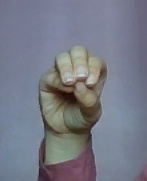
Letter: ha